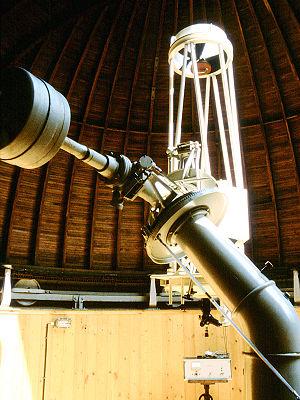
Le télescope de Cassegrain est un dispositif optique composé de deux miroirs, un miroir primaire concave et parabolique, dit objectif, et un miroir secondaire convexe hyperbolique. Il s'agit d'un dispositif réflecteur, proposé en 1672 par Laurent Cassegrain. Il fait suite à la proposition de l'Anglais Gregory, comportant un primaire parabolique concave et un secondaire également concave mais elliptique. Ce dernier, compte tenu de sa facilité de construction, sera utilisé jusqu'à la fin du XIXᵉ siècle.